2001 American Memorial

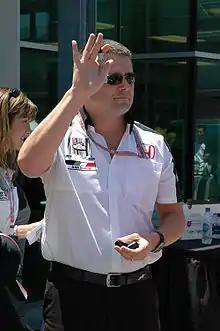
Gil de Ferran (pictured in 2005) was awarded pole position as the leader of the Drivers' Championship standings.

The first day of practice for the American Memorial was scheduled on September 13, but was cancelled because of rain. Practice was held the following day, and Tony Kanaan of Mo Nunn Racing recorded the fastest lap of 34.624 seconds. Teammate Zanardi had a lap of 34.991 seconds for the second-fastest time; he was followed by Carpentier, Bräck, and Bruno Junqueira.